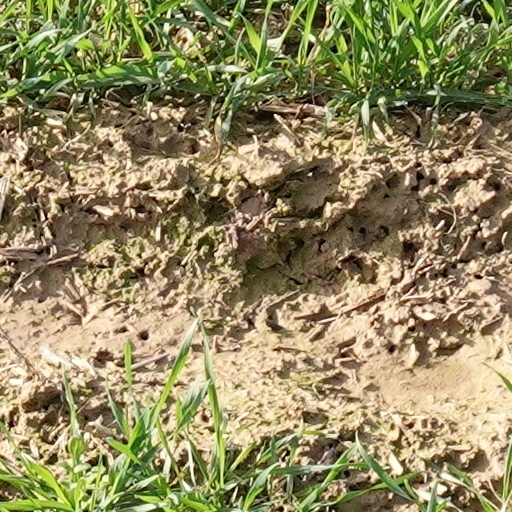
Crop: wheat